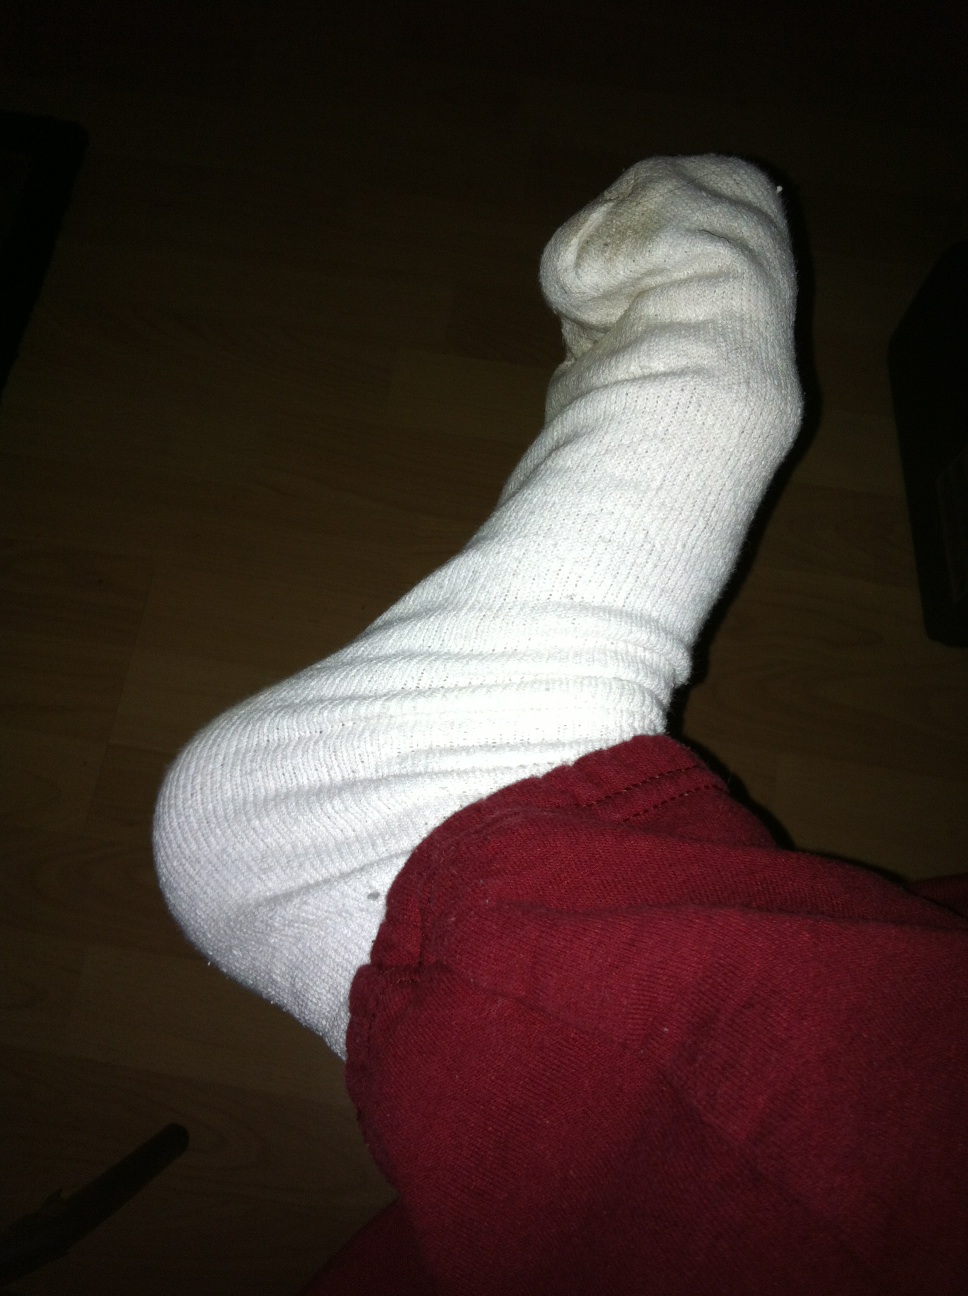Question: What color is this?
Answer: white